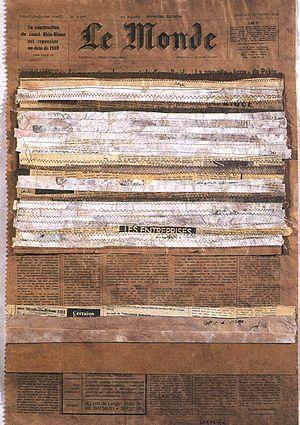
peinture
Claude Lagoutte est un artiste peintre paysagiste abstrait, né à Rochefort le 10 décembre 1935 et mort à l'Hôpital Saint-Antoine de Paris le 18 juillet 1990.